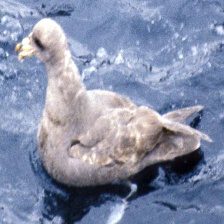
Species: NORTHERN FULMAR
Scientific name: FULMARUS GLACIALIS